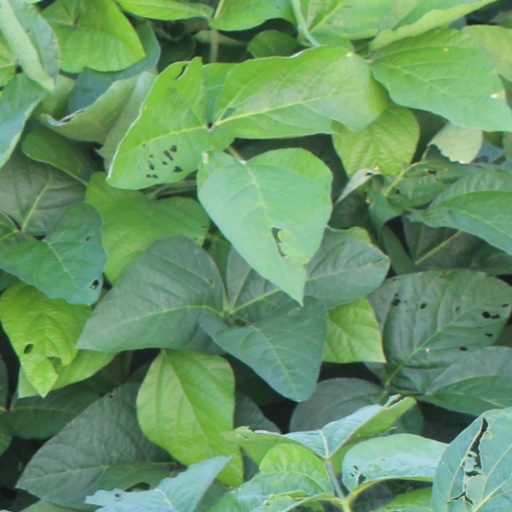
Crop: soybean